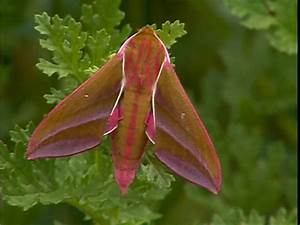
Label: butterfly